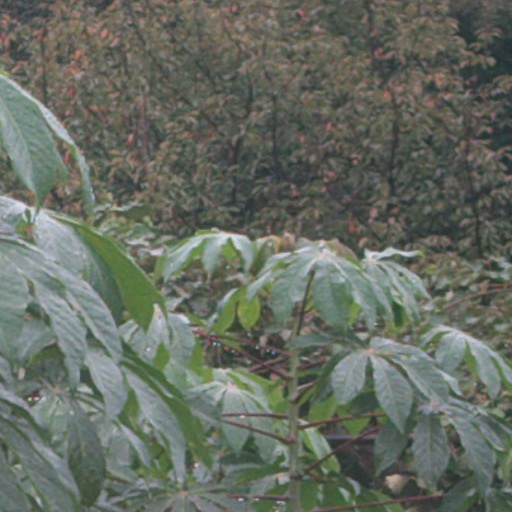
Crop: cassava